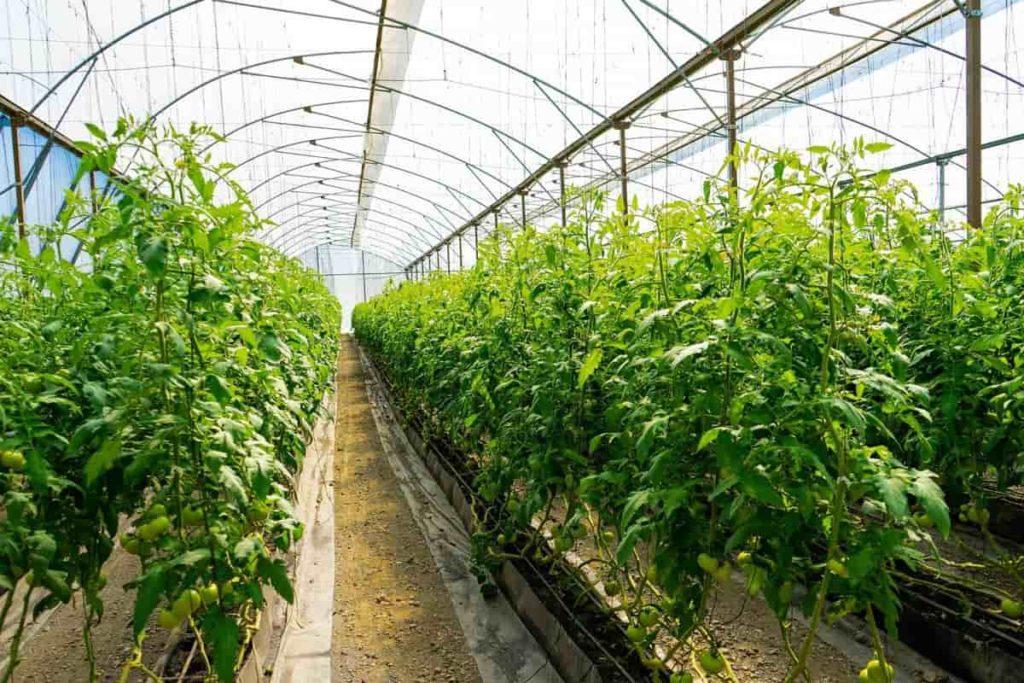
Mimea iliyostawi na kunawiri na kukua vizuri ulioteshwa katika shamba linalomilikiwa na kiwanda kinachojihusisha na shughuli za kilimo cha kibiashara. Mimea hiyo inatarajiwa kuipatia kiwanda hicho mazao mengi yatakayowezesha kupata faida kubwa kabisa.